The Bachelor (American TV series) season 20

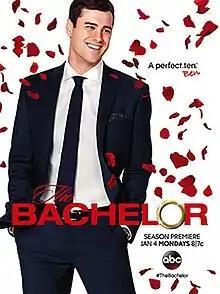
Promotional poster

The twentieth season of "The Bachelor" premiered on January 4, 2016. This season featured 26-year-old Ben Higgins, a software salesman from Warsaw, Indiana.